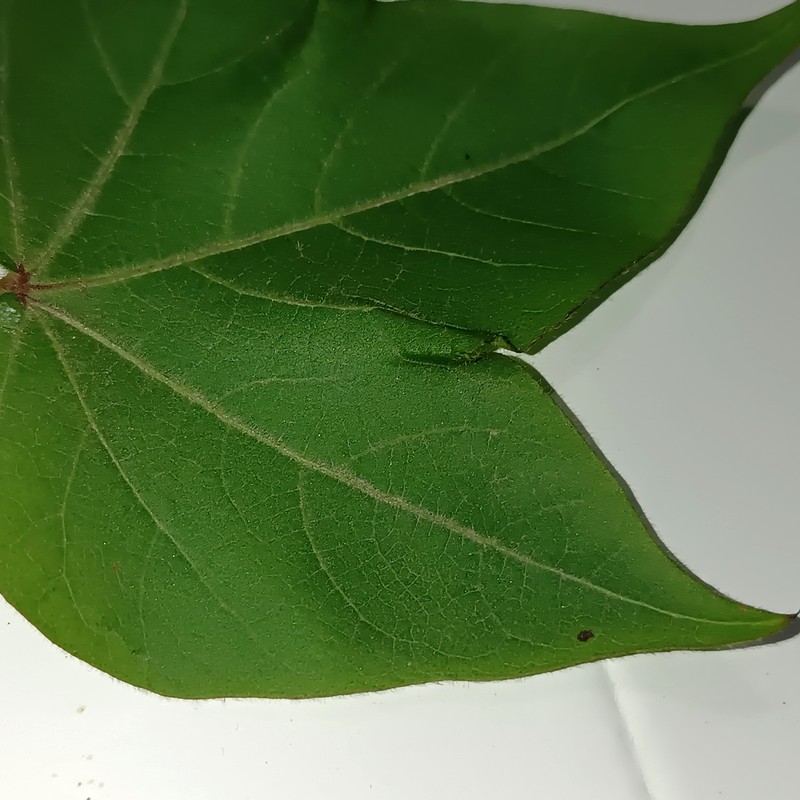
Label: Healthy Leaf